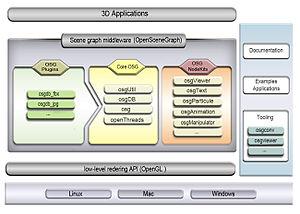
OpenSceneGraph est un moteur 3D open source employé essentiellement dans le développement d'outils de visualisation et de simulations graphiques. Son utilisation est libre, même au sein de programmes à vocation commerciale, à condition de respecter les termes de la licence LGPL.